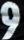
Number: 9